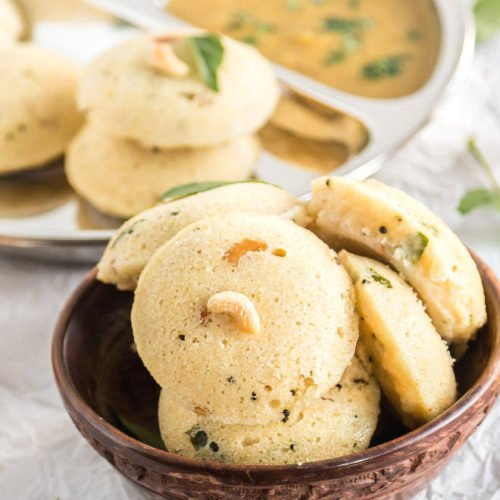
Dish: idli